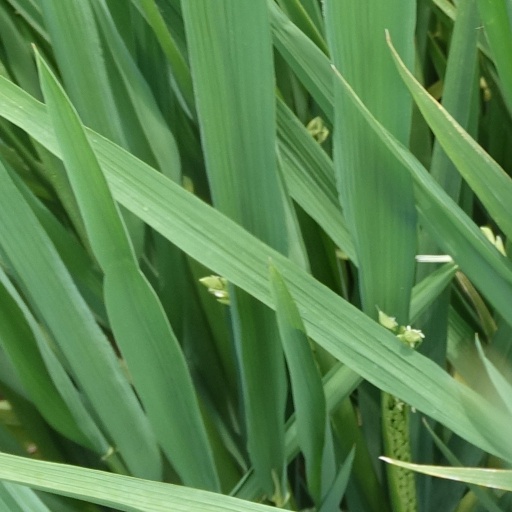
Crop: rice